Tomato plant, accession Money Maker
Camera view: vertical (180 deg); turntable rotation: 60 degrees
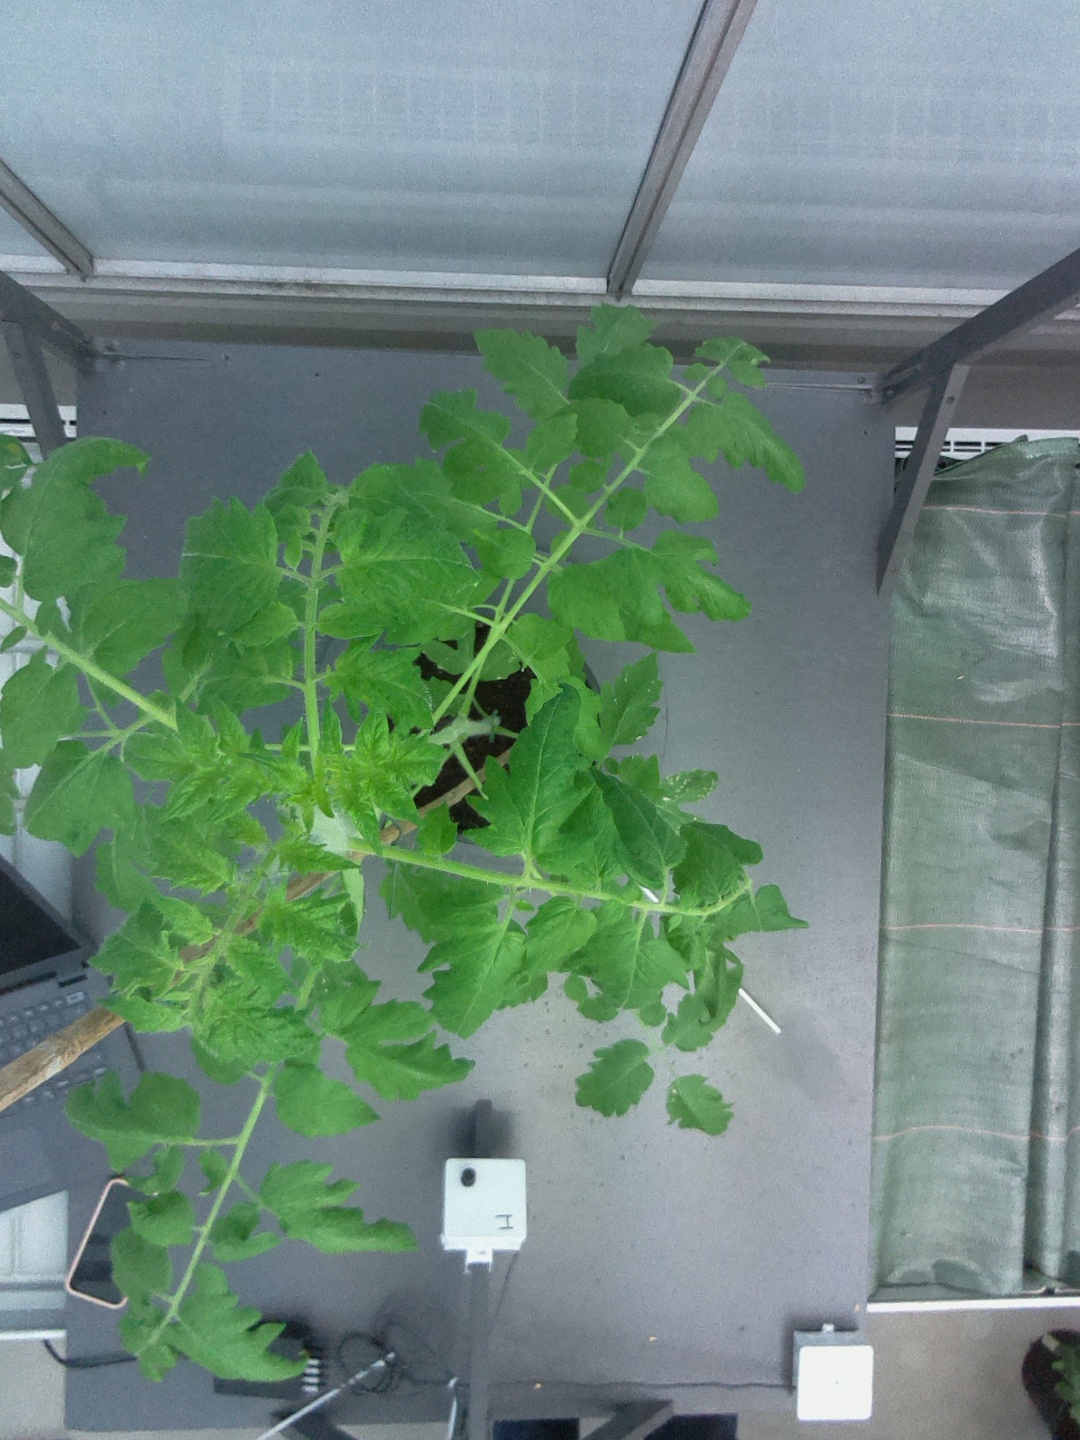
BBCH growth stage 53: 3 inflorescences visible